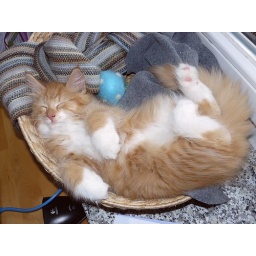
....sleeping in her favourite basket on the windowsill right behind my laptop on MY favourite wool scarf... *lol